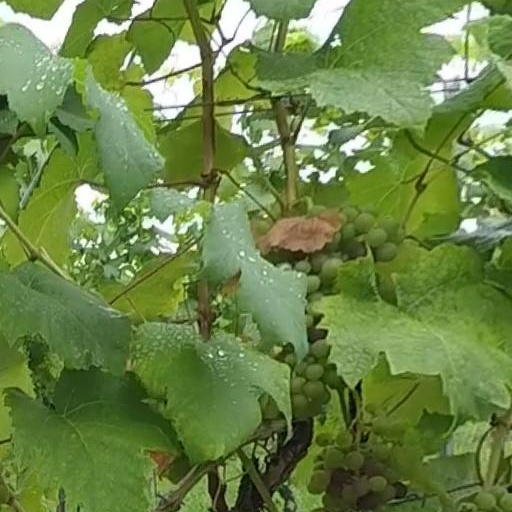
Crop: grape